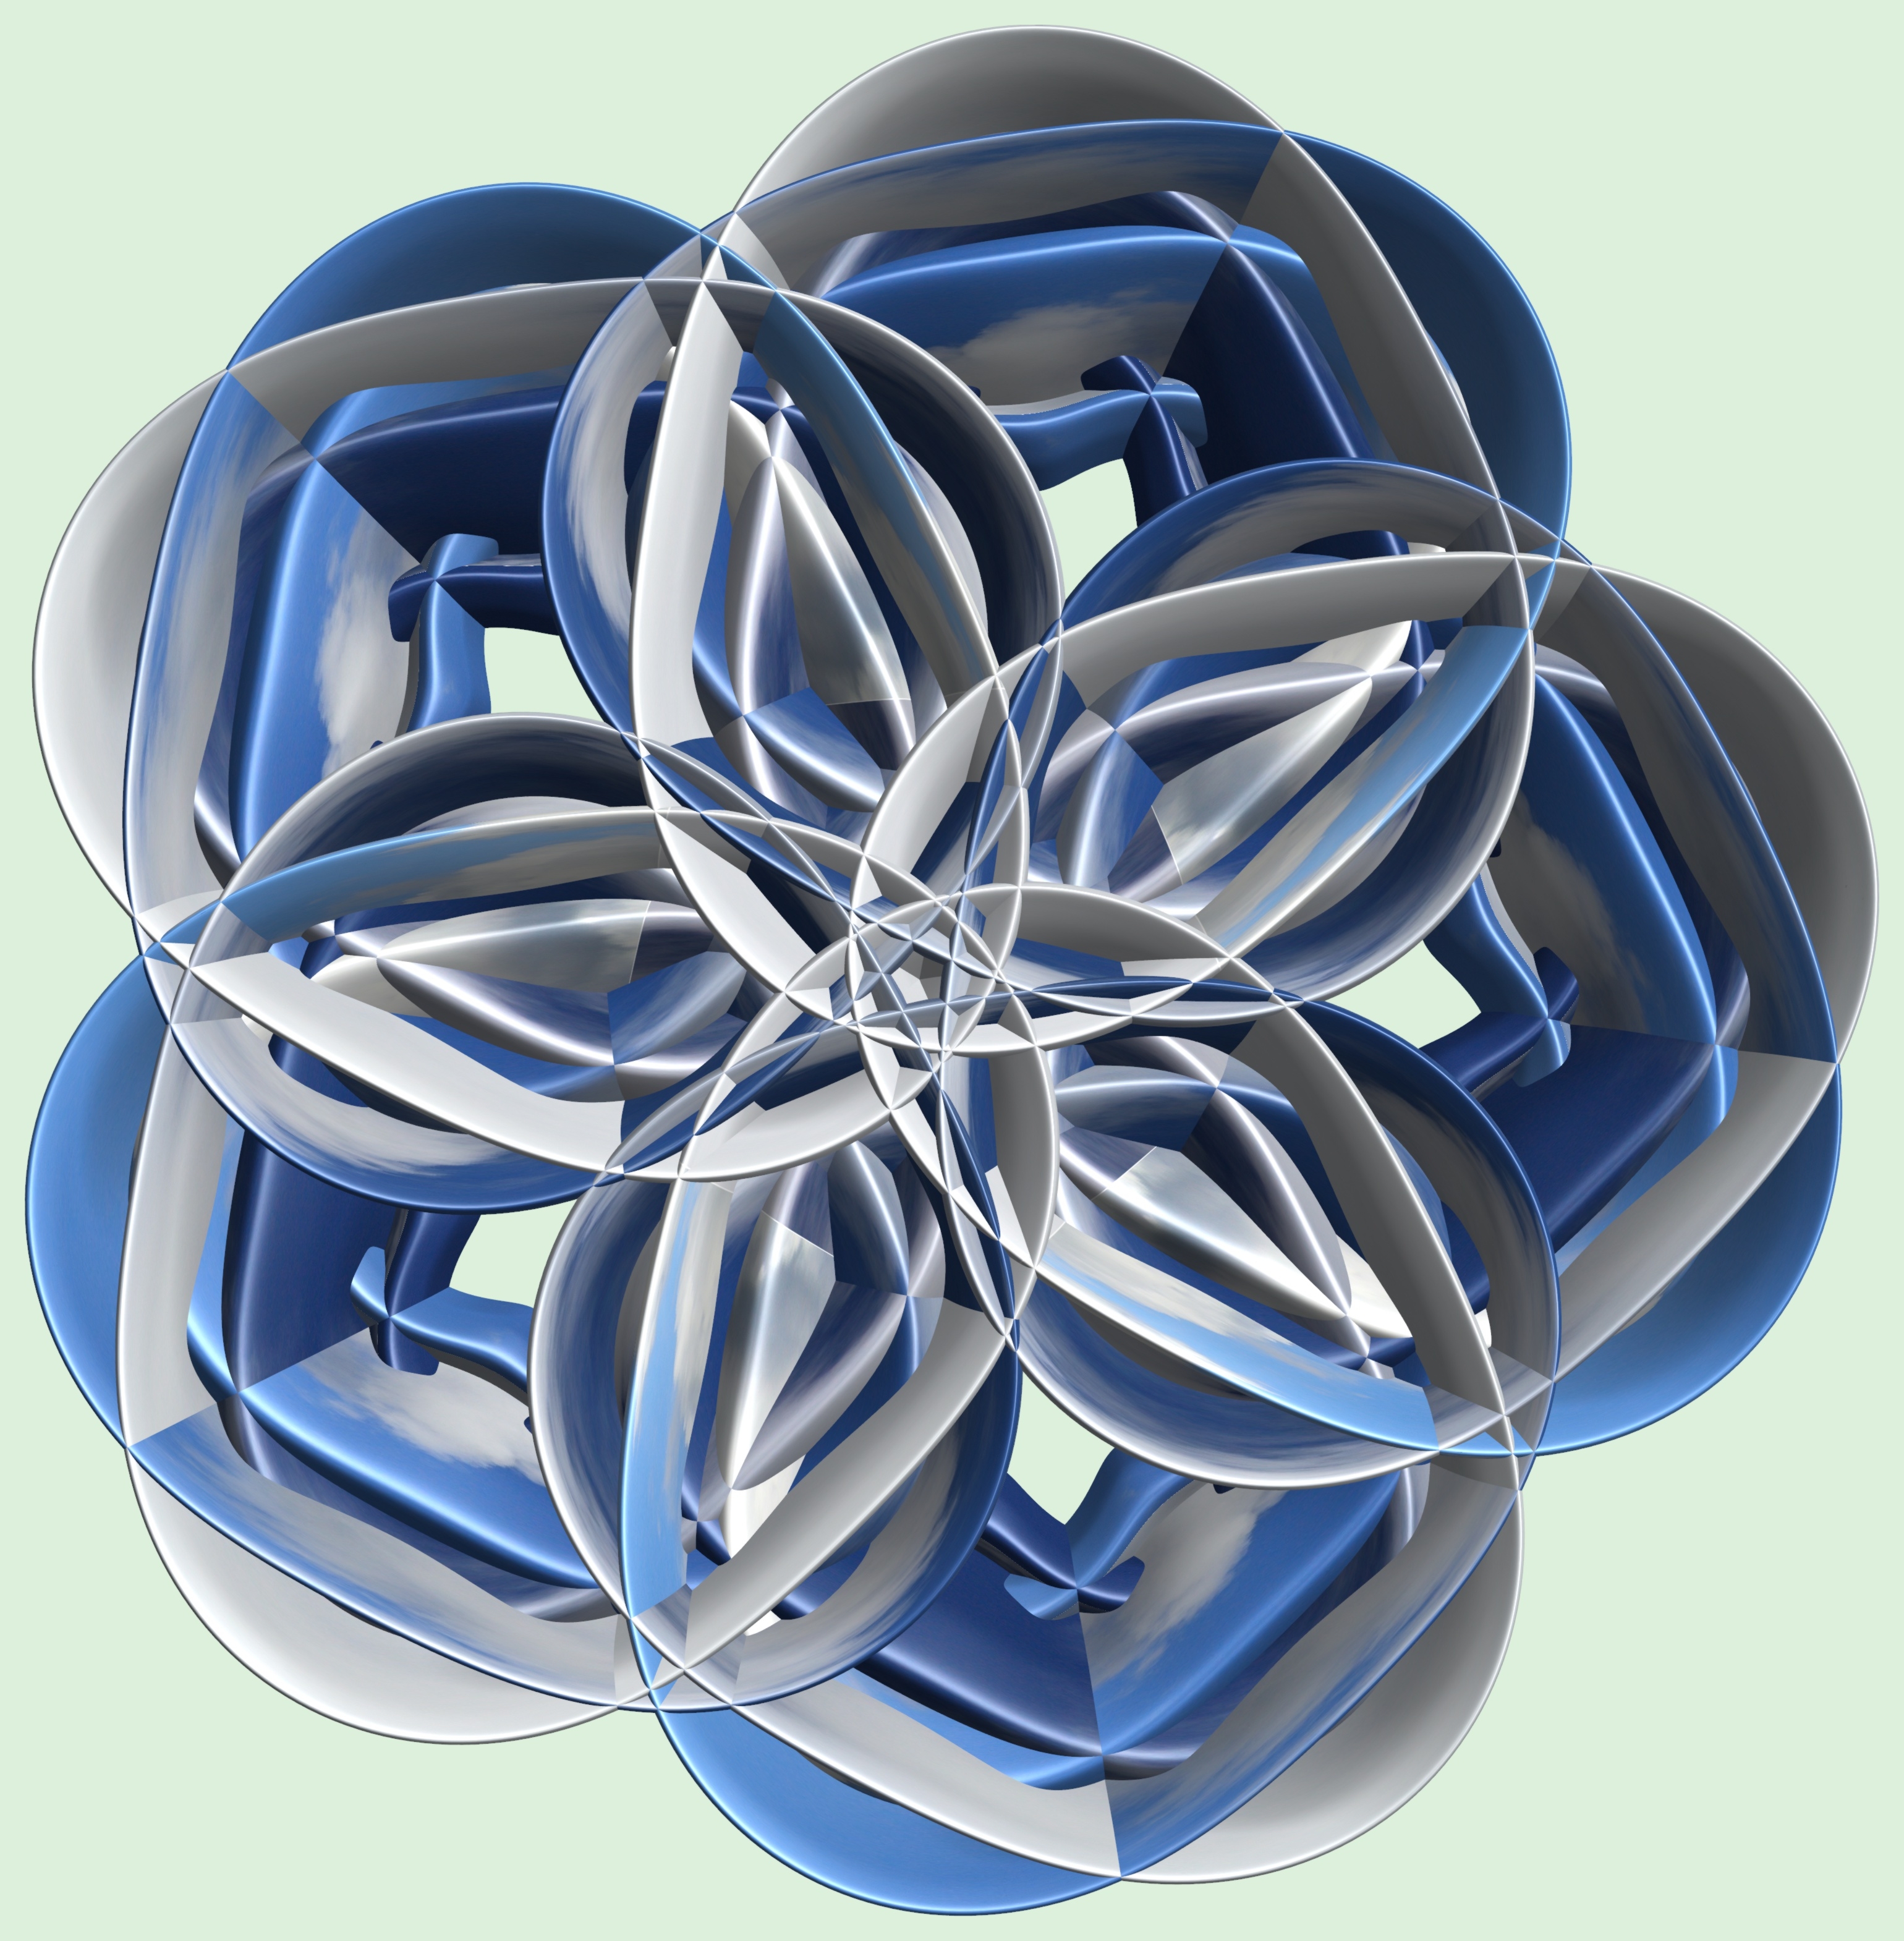
structure, wheel, texture, pattern, spoke, tire, circle, font, design, symmetry, rim, 3d, graphic, hubcap, torus, mathematica, cg, parametricplot3d, code, program, algorithm, mapping, automotive exterior, automotive tire, aircraft engine